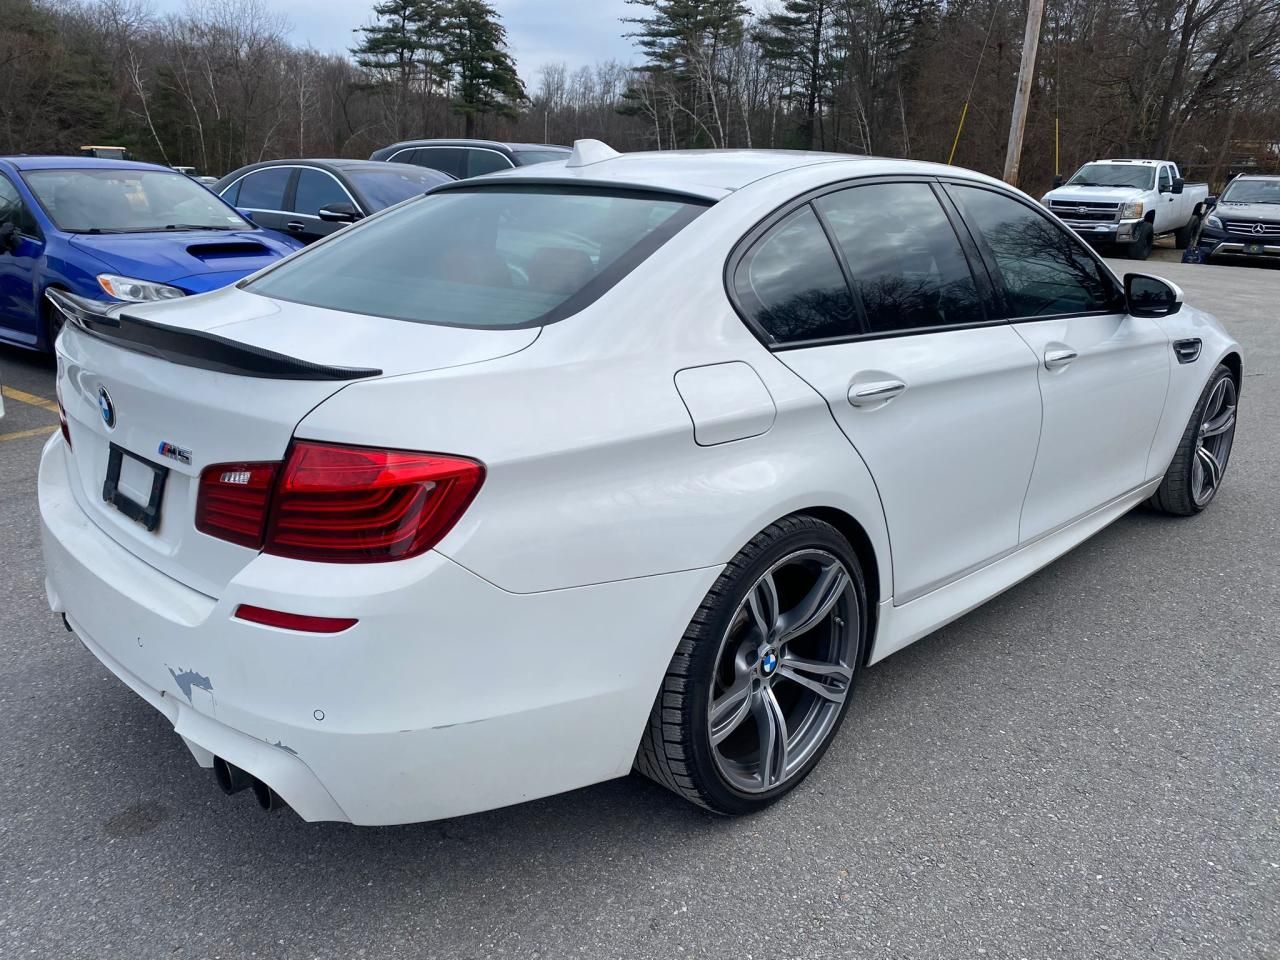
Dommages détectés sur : pare-choc arrière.
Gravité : mineur